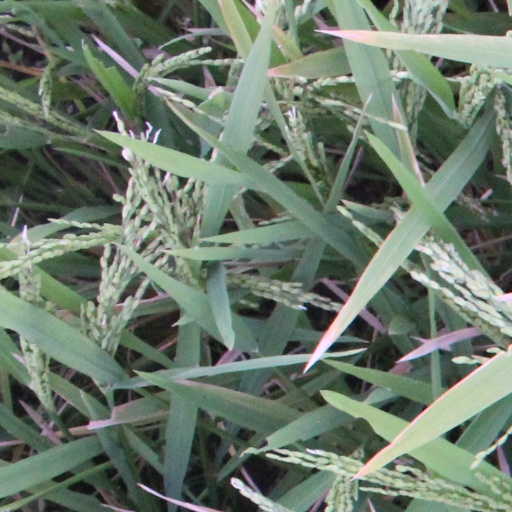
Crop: rice